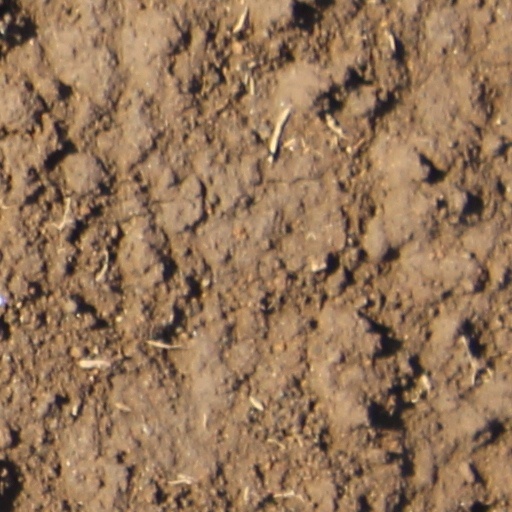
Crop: wheat